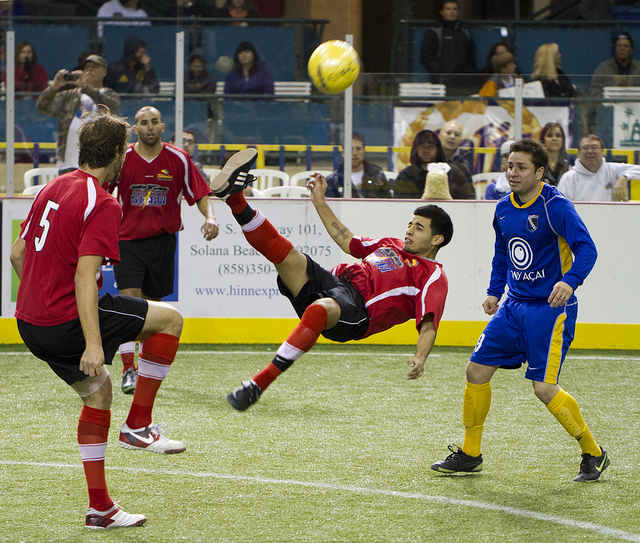
khán giả đang theo dõi một trận thi đấu bóng đá nam ở trên sân